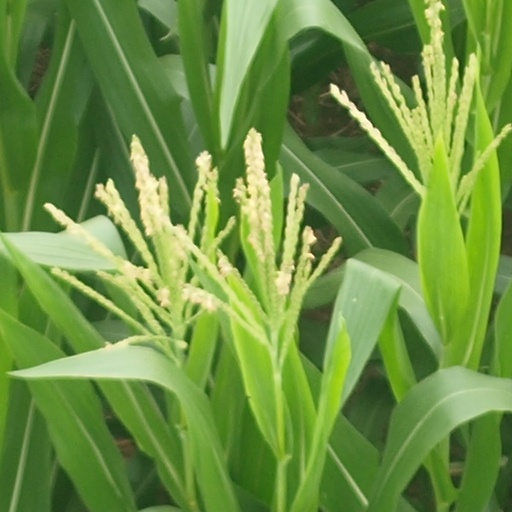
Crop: maize; corn